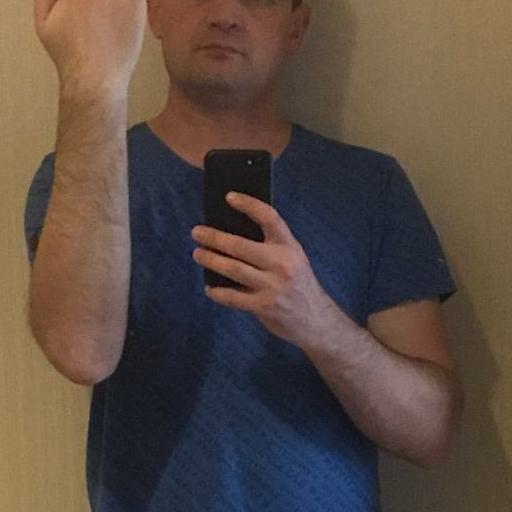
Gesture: no_gesture